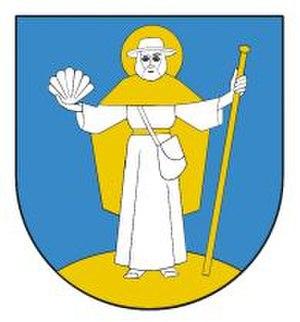
Le Chemin de Petite-Pologne est une section du pèlerinage de Saint-Jacques-de-Compostelle qui suit le cours de la région Petite-Pologne, d'où son nom.
Pałecznica est une gmina rurale du powiat de Proszowice, Petite-Pologne, dans le sud de la Pologne. Son siège est le village de Pałecznica, qui se situe environ 12 km au nord de Proszowice et 38 km au nord-est de la capitale régionale Cracovie.